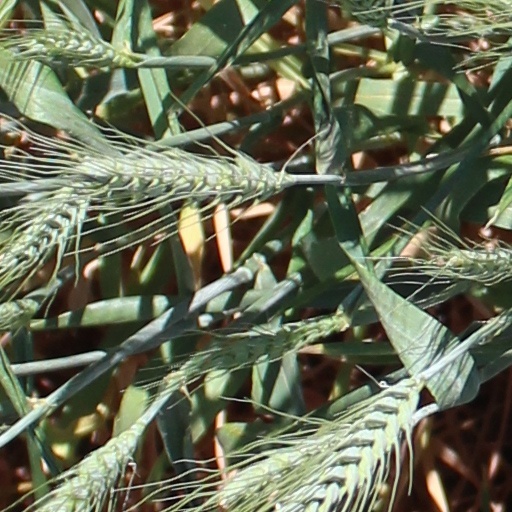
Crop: wheat